Paul Gallico

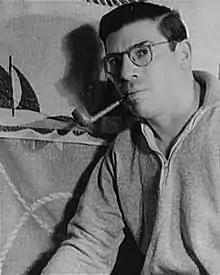
Gallico photographed by Carl Van Vechten, 1937

Paul William Gallico (July 26, 1897 – July 15, 1976) was an American novelist and short story and sports writer. Many of his works were adapted for motion pictures. He is perhaps best remembered for "The Snow Goose", his most critically successful book, for the novel "The Poseidon Adventure", primarily through the 1972 film adaptation, and for four novels about the beloved character of Mrs. Harris.